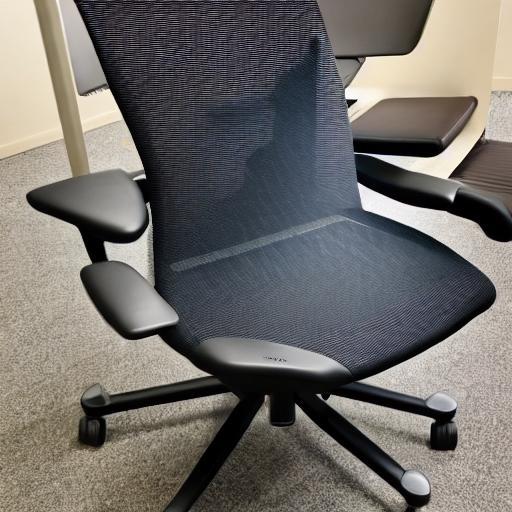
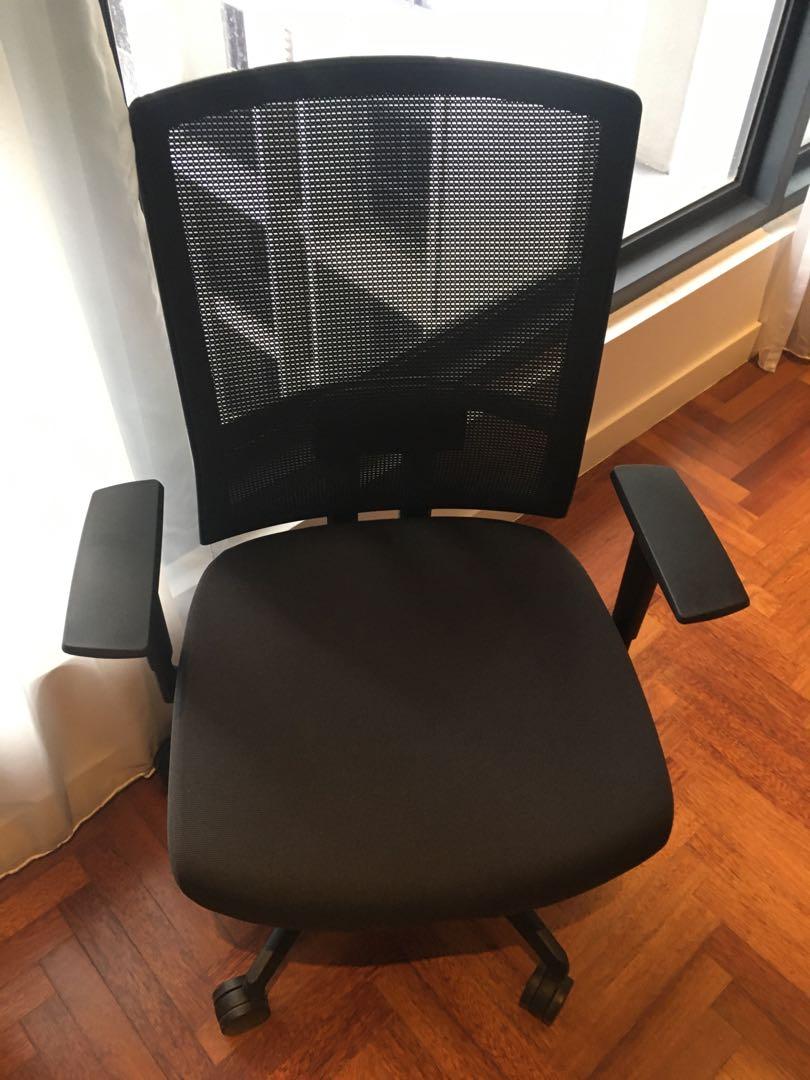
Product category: items_chair
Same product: no